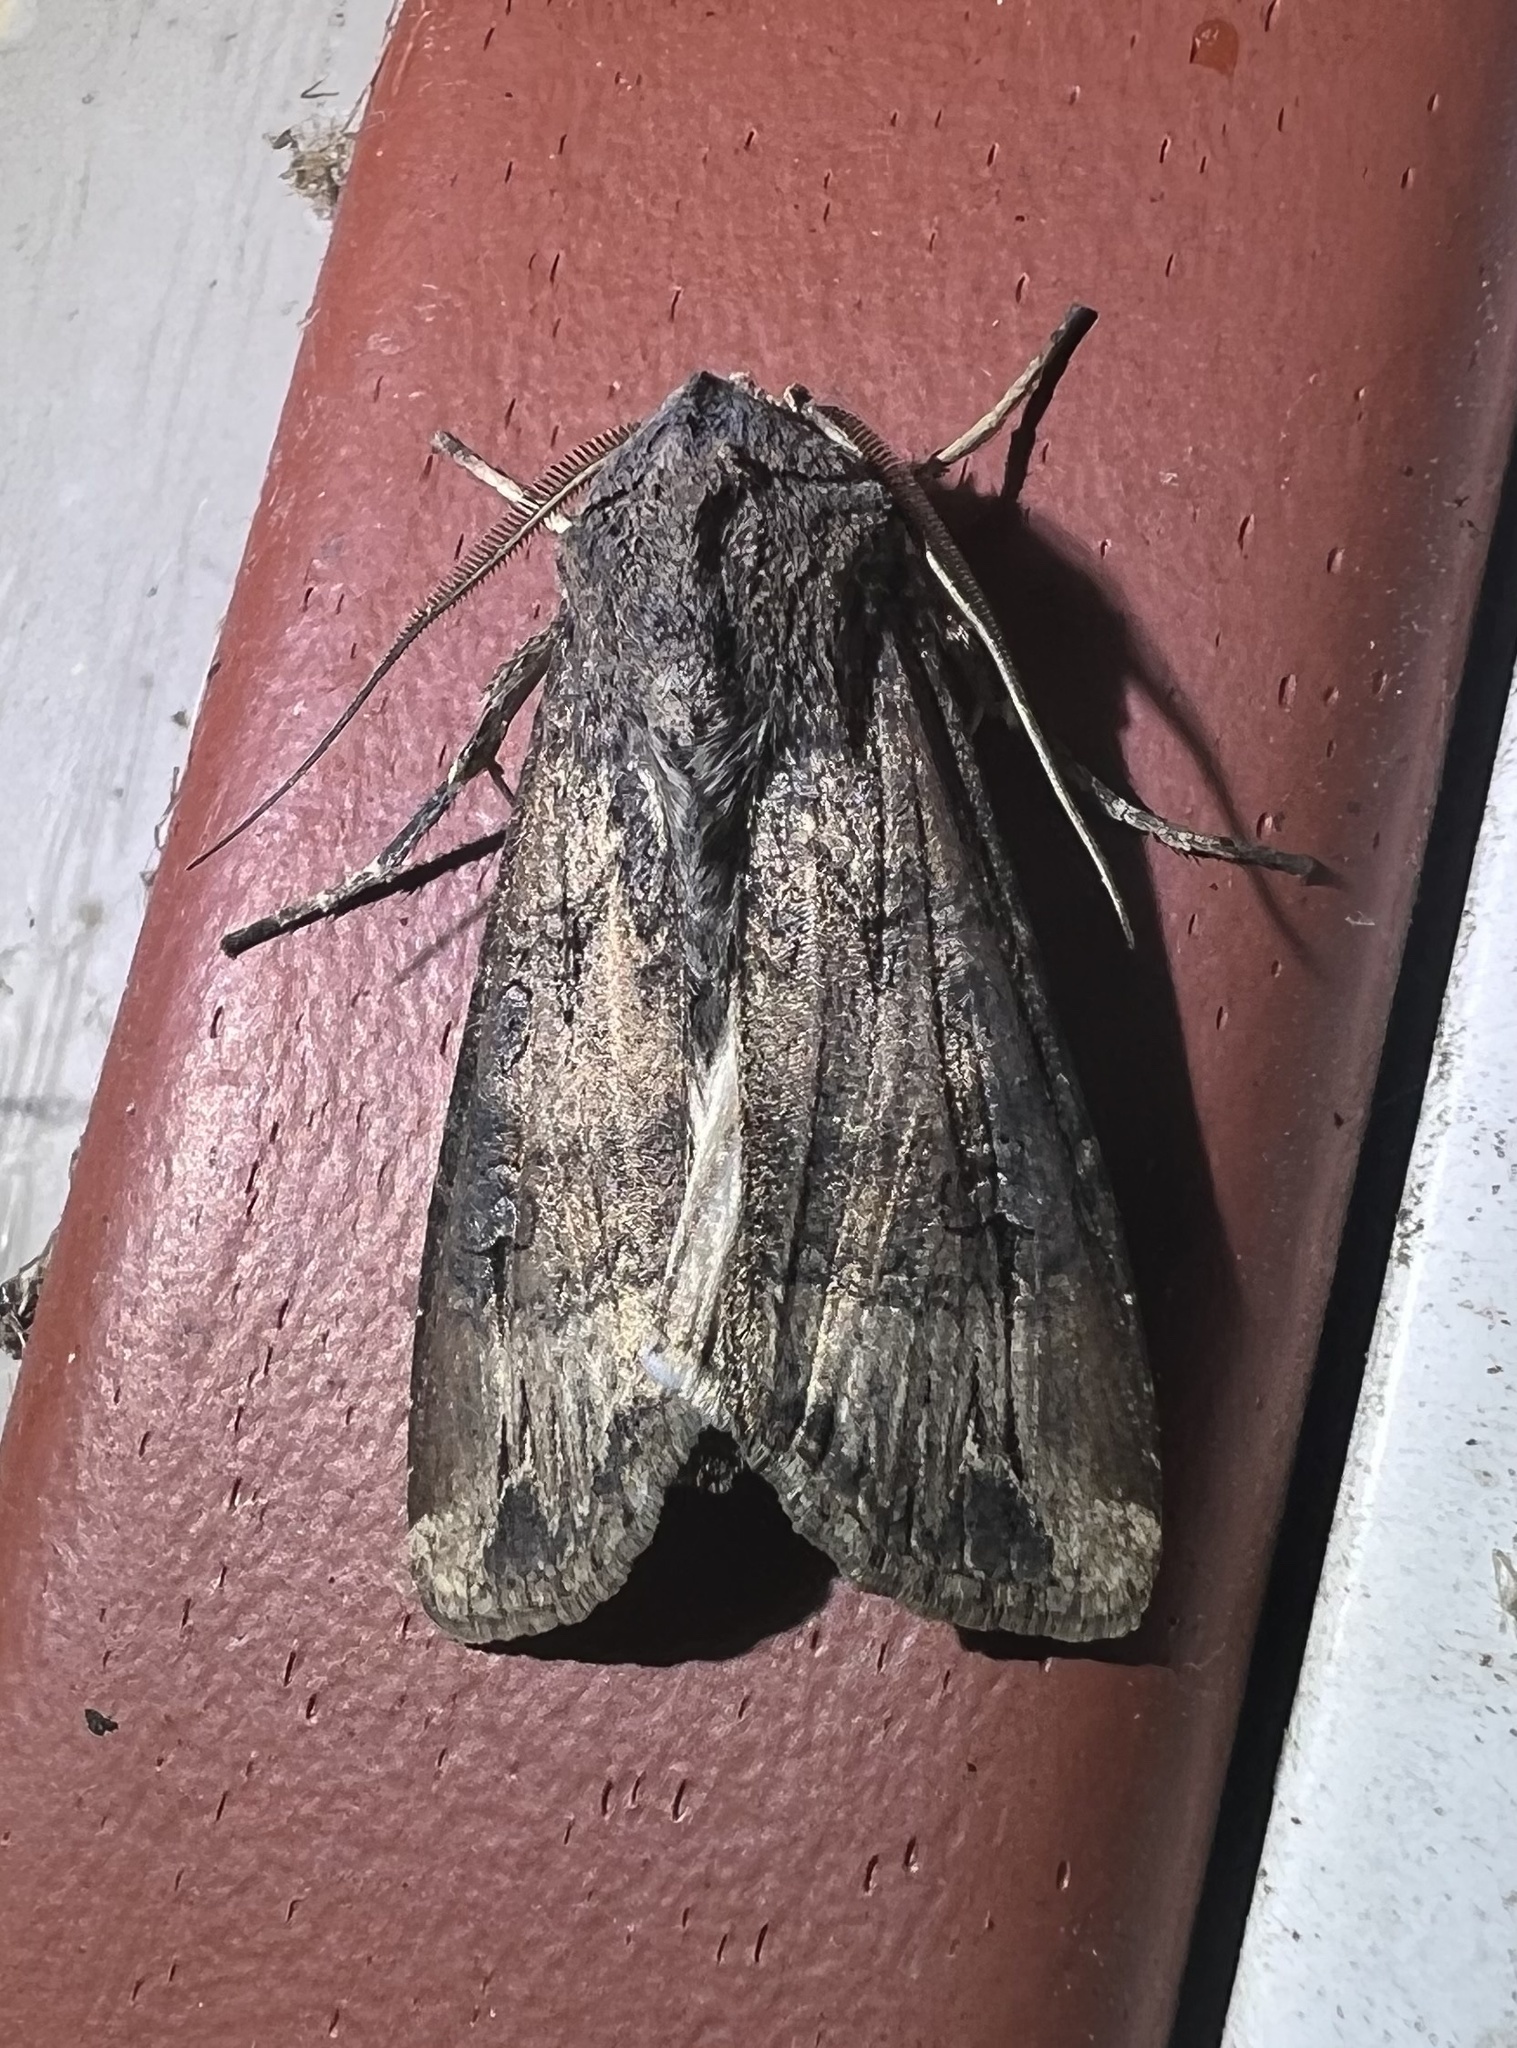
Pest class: cutworms